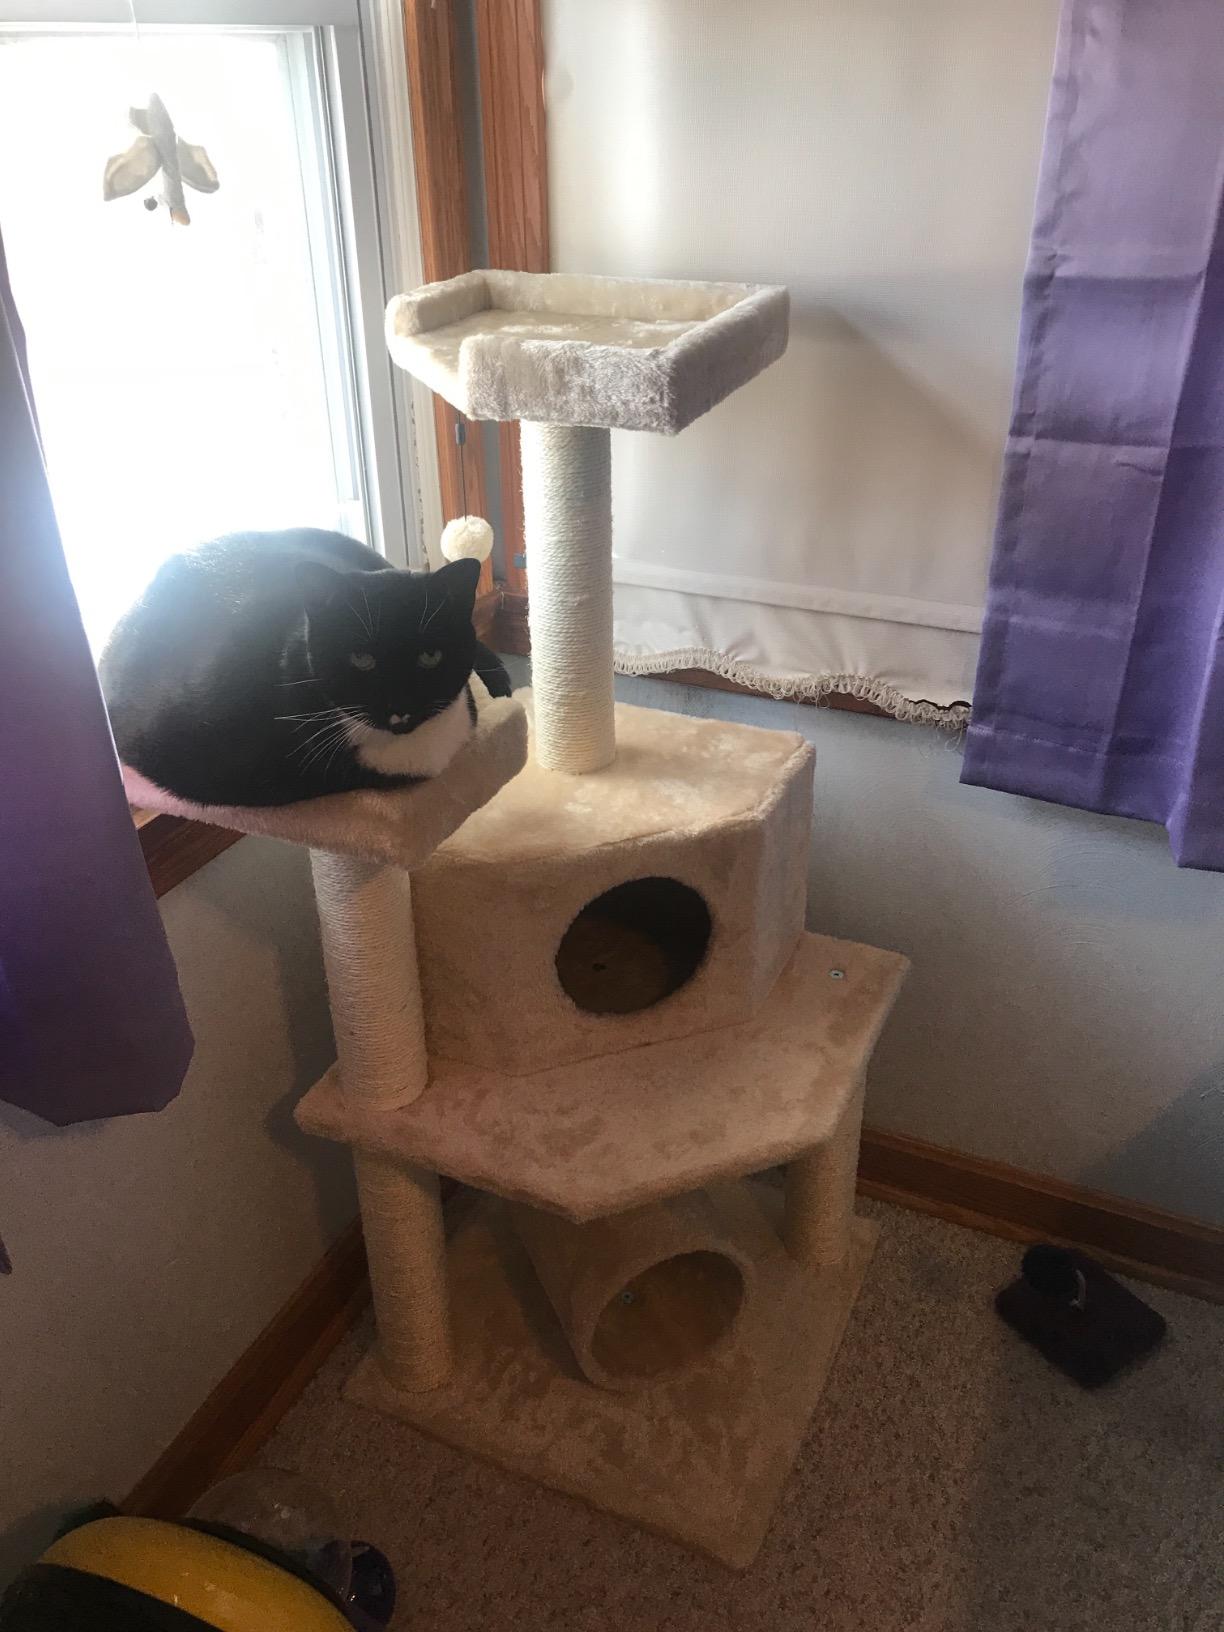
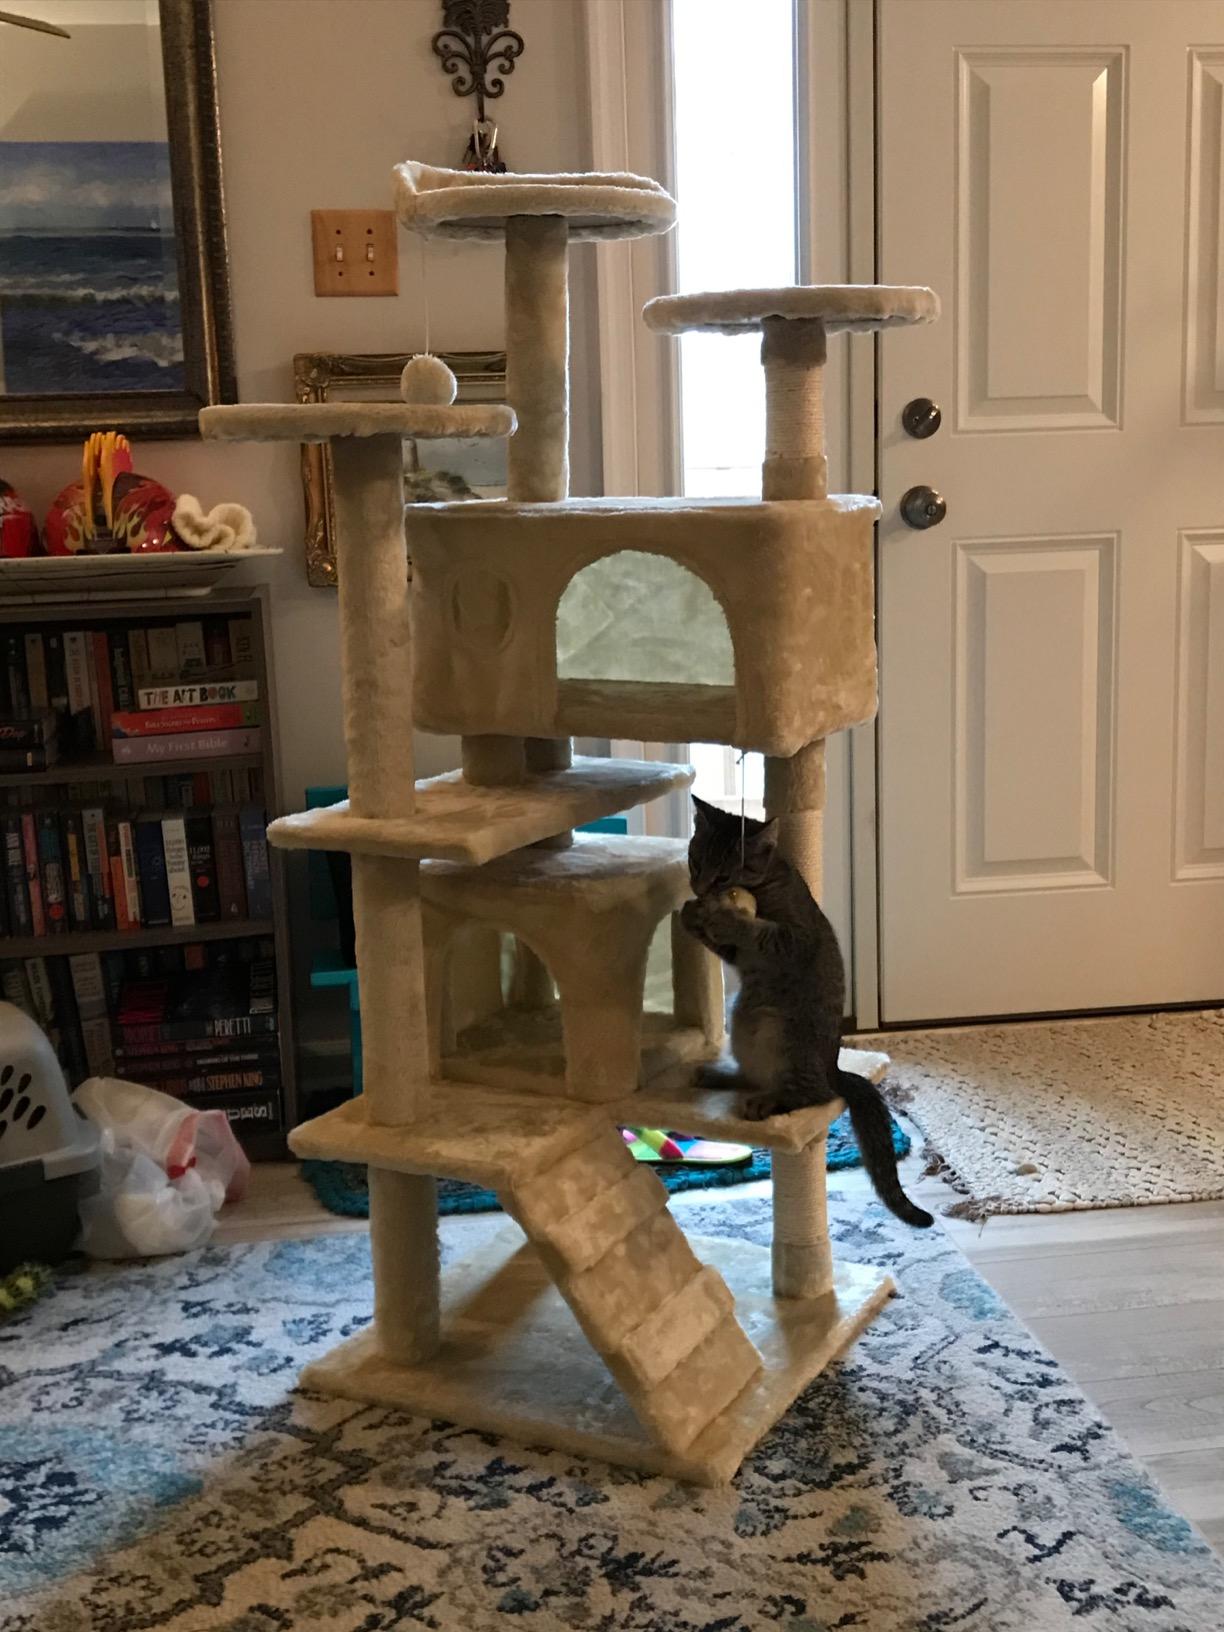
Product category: items_cat tree
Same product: no